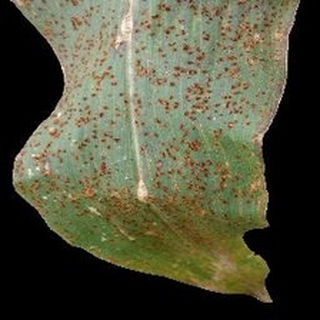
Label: corn_common_rust